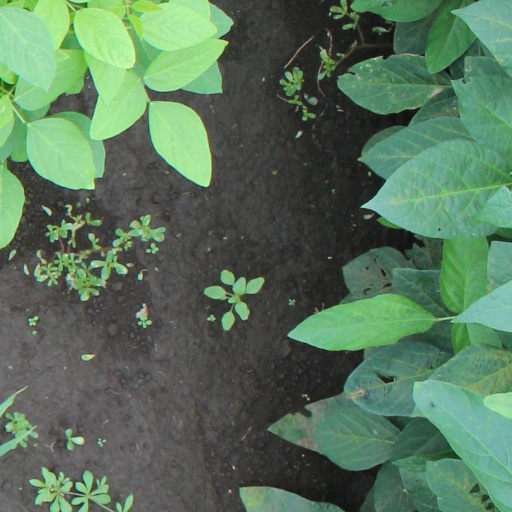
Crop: soybean